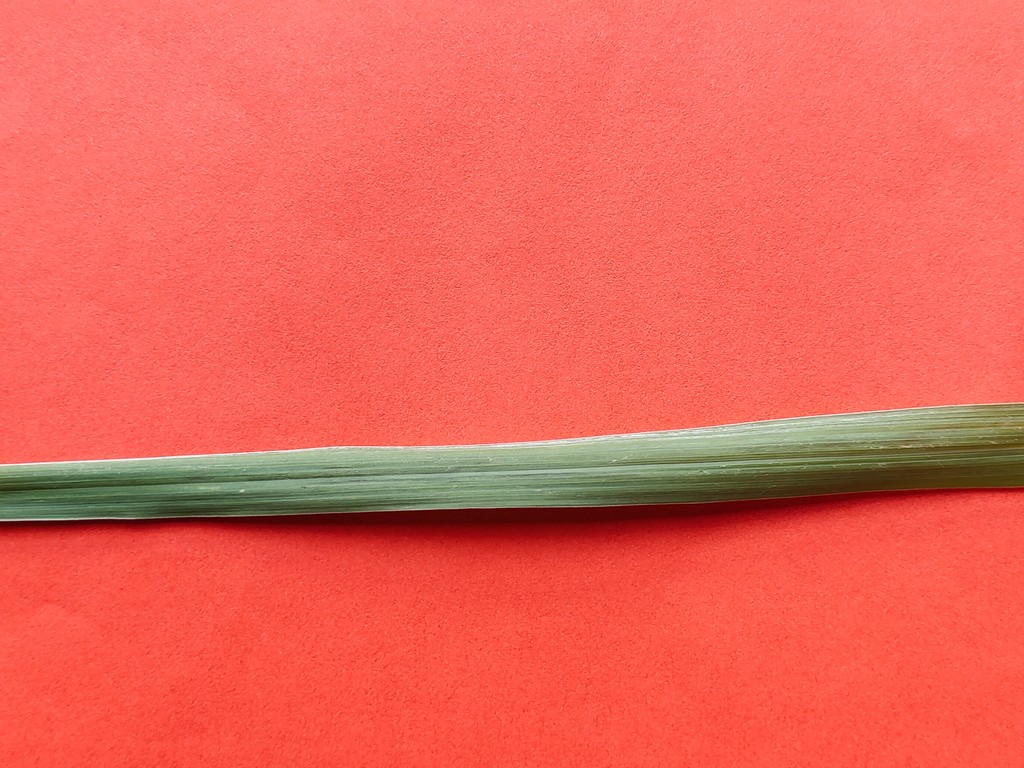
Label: Healthy